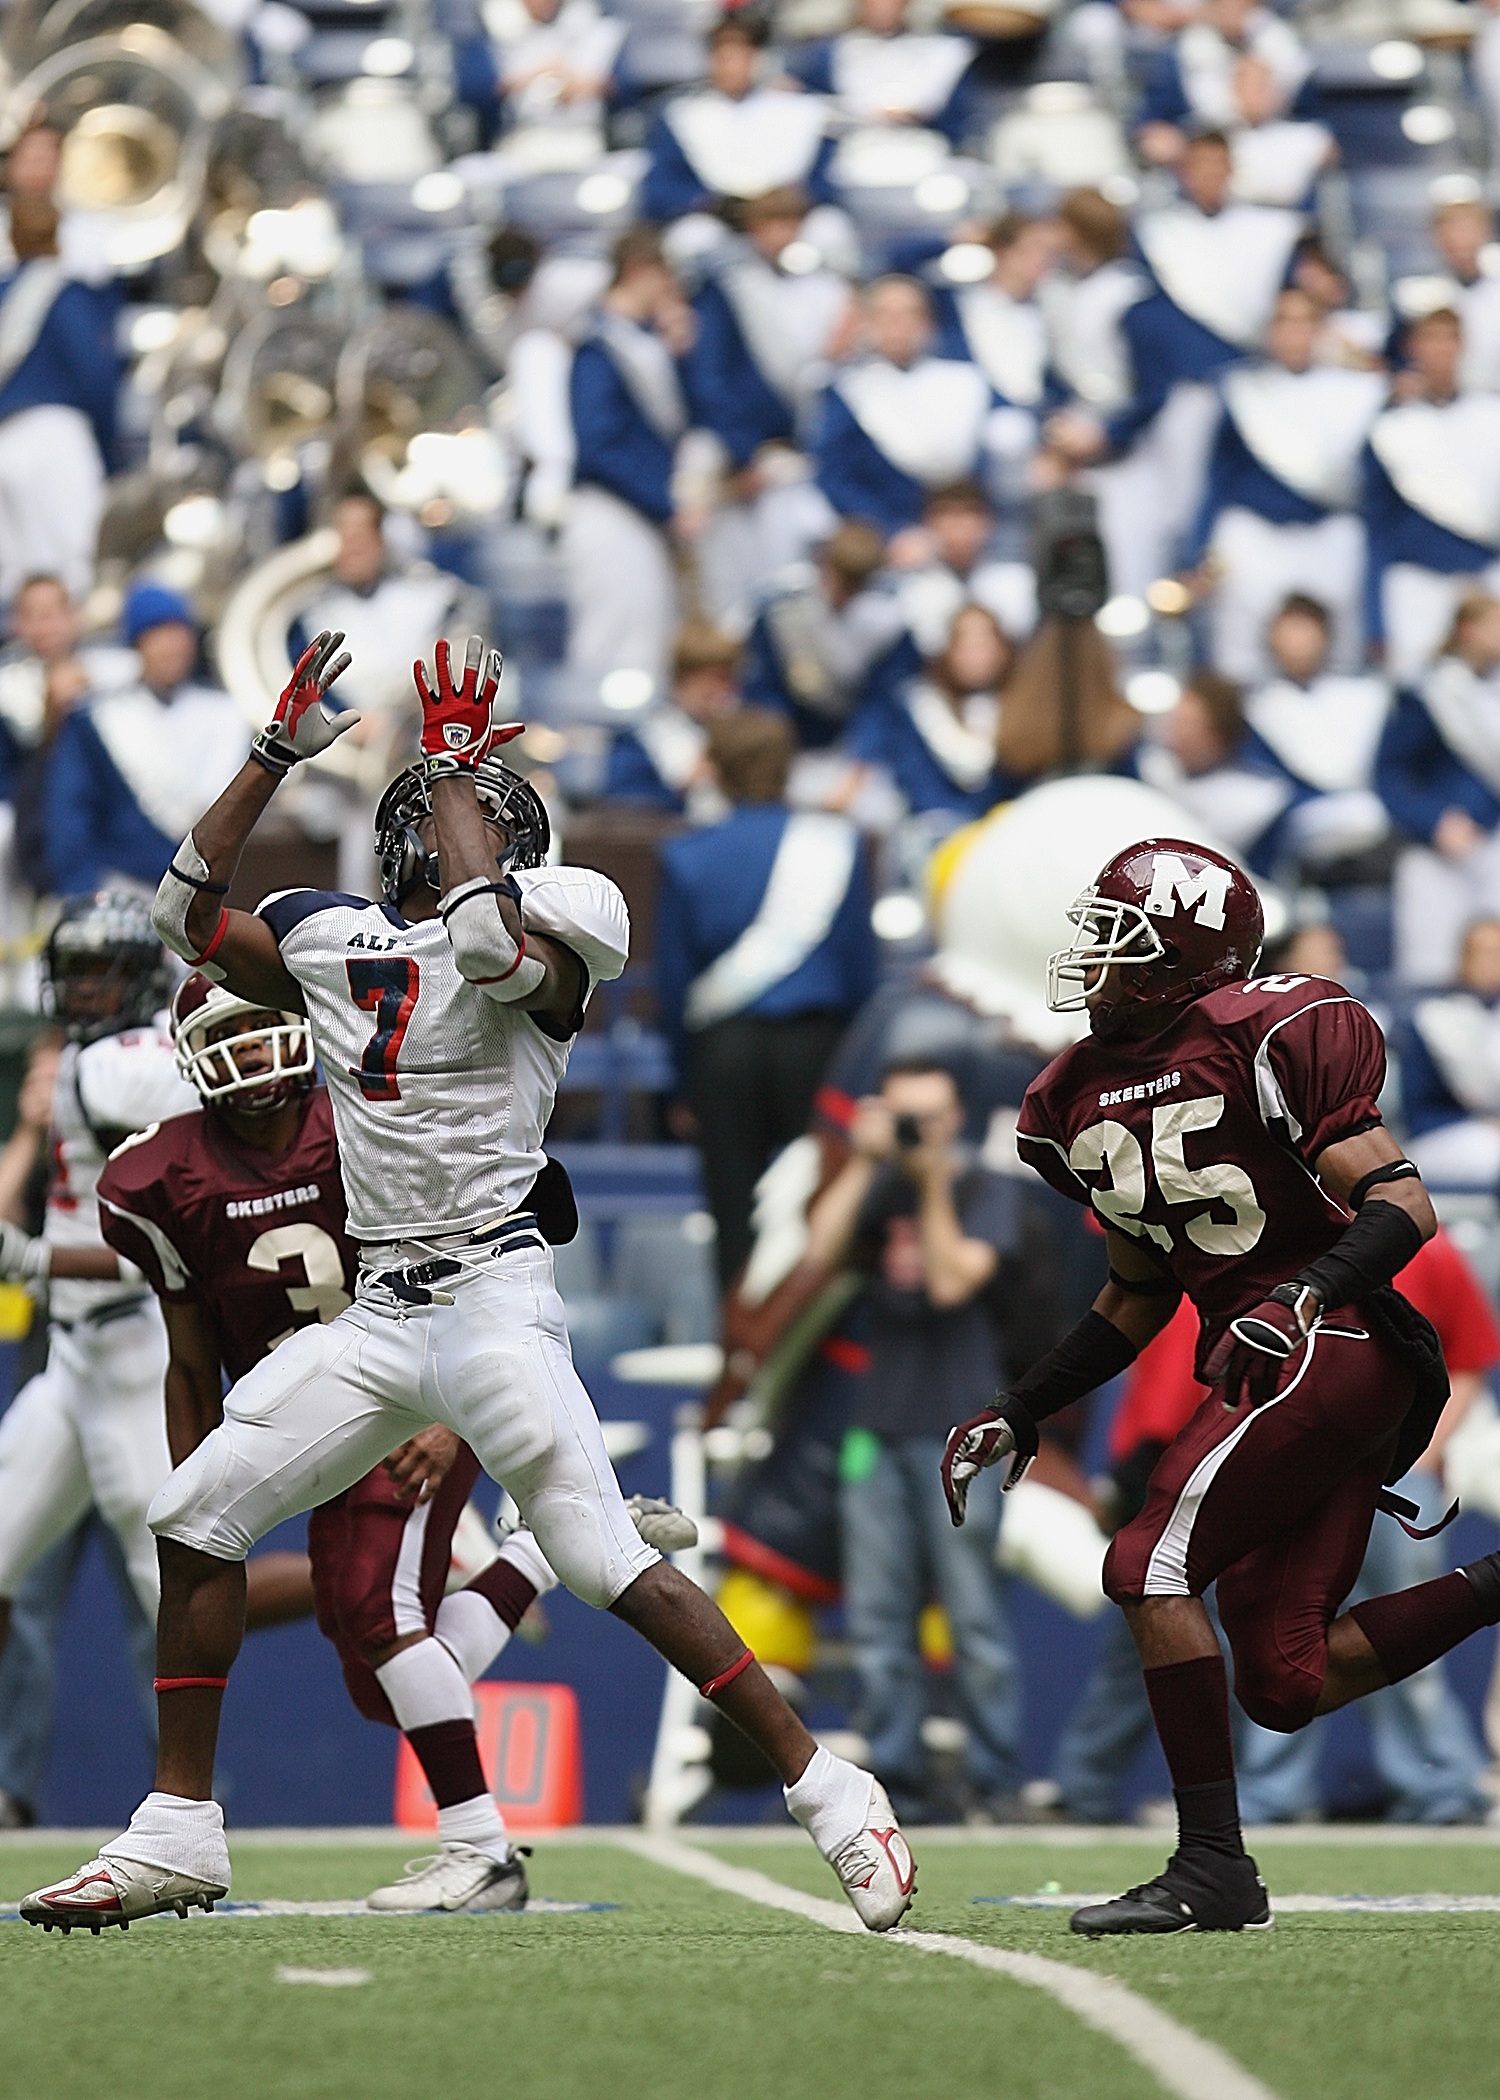
structure, sport, game, running, green, athletic, action, soccer, stadium, player, competition, american football, focus, sports, helmet, catch, attention, athlete, active, spectators, pass, touchdown, receiver, tackle, football stadium, football player, offense, high school, defensive back, outreach, canadian football, sport venue, arena football, gridiron football